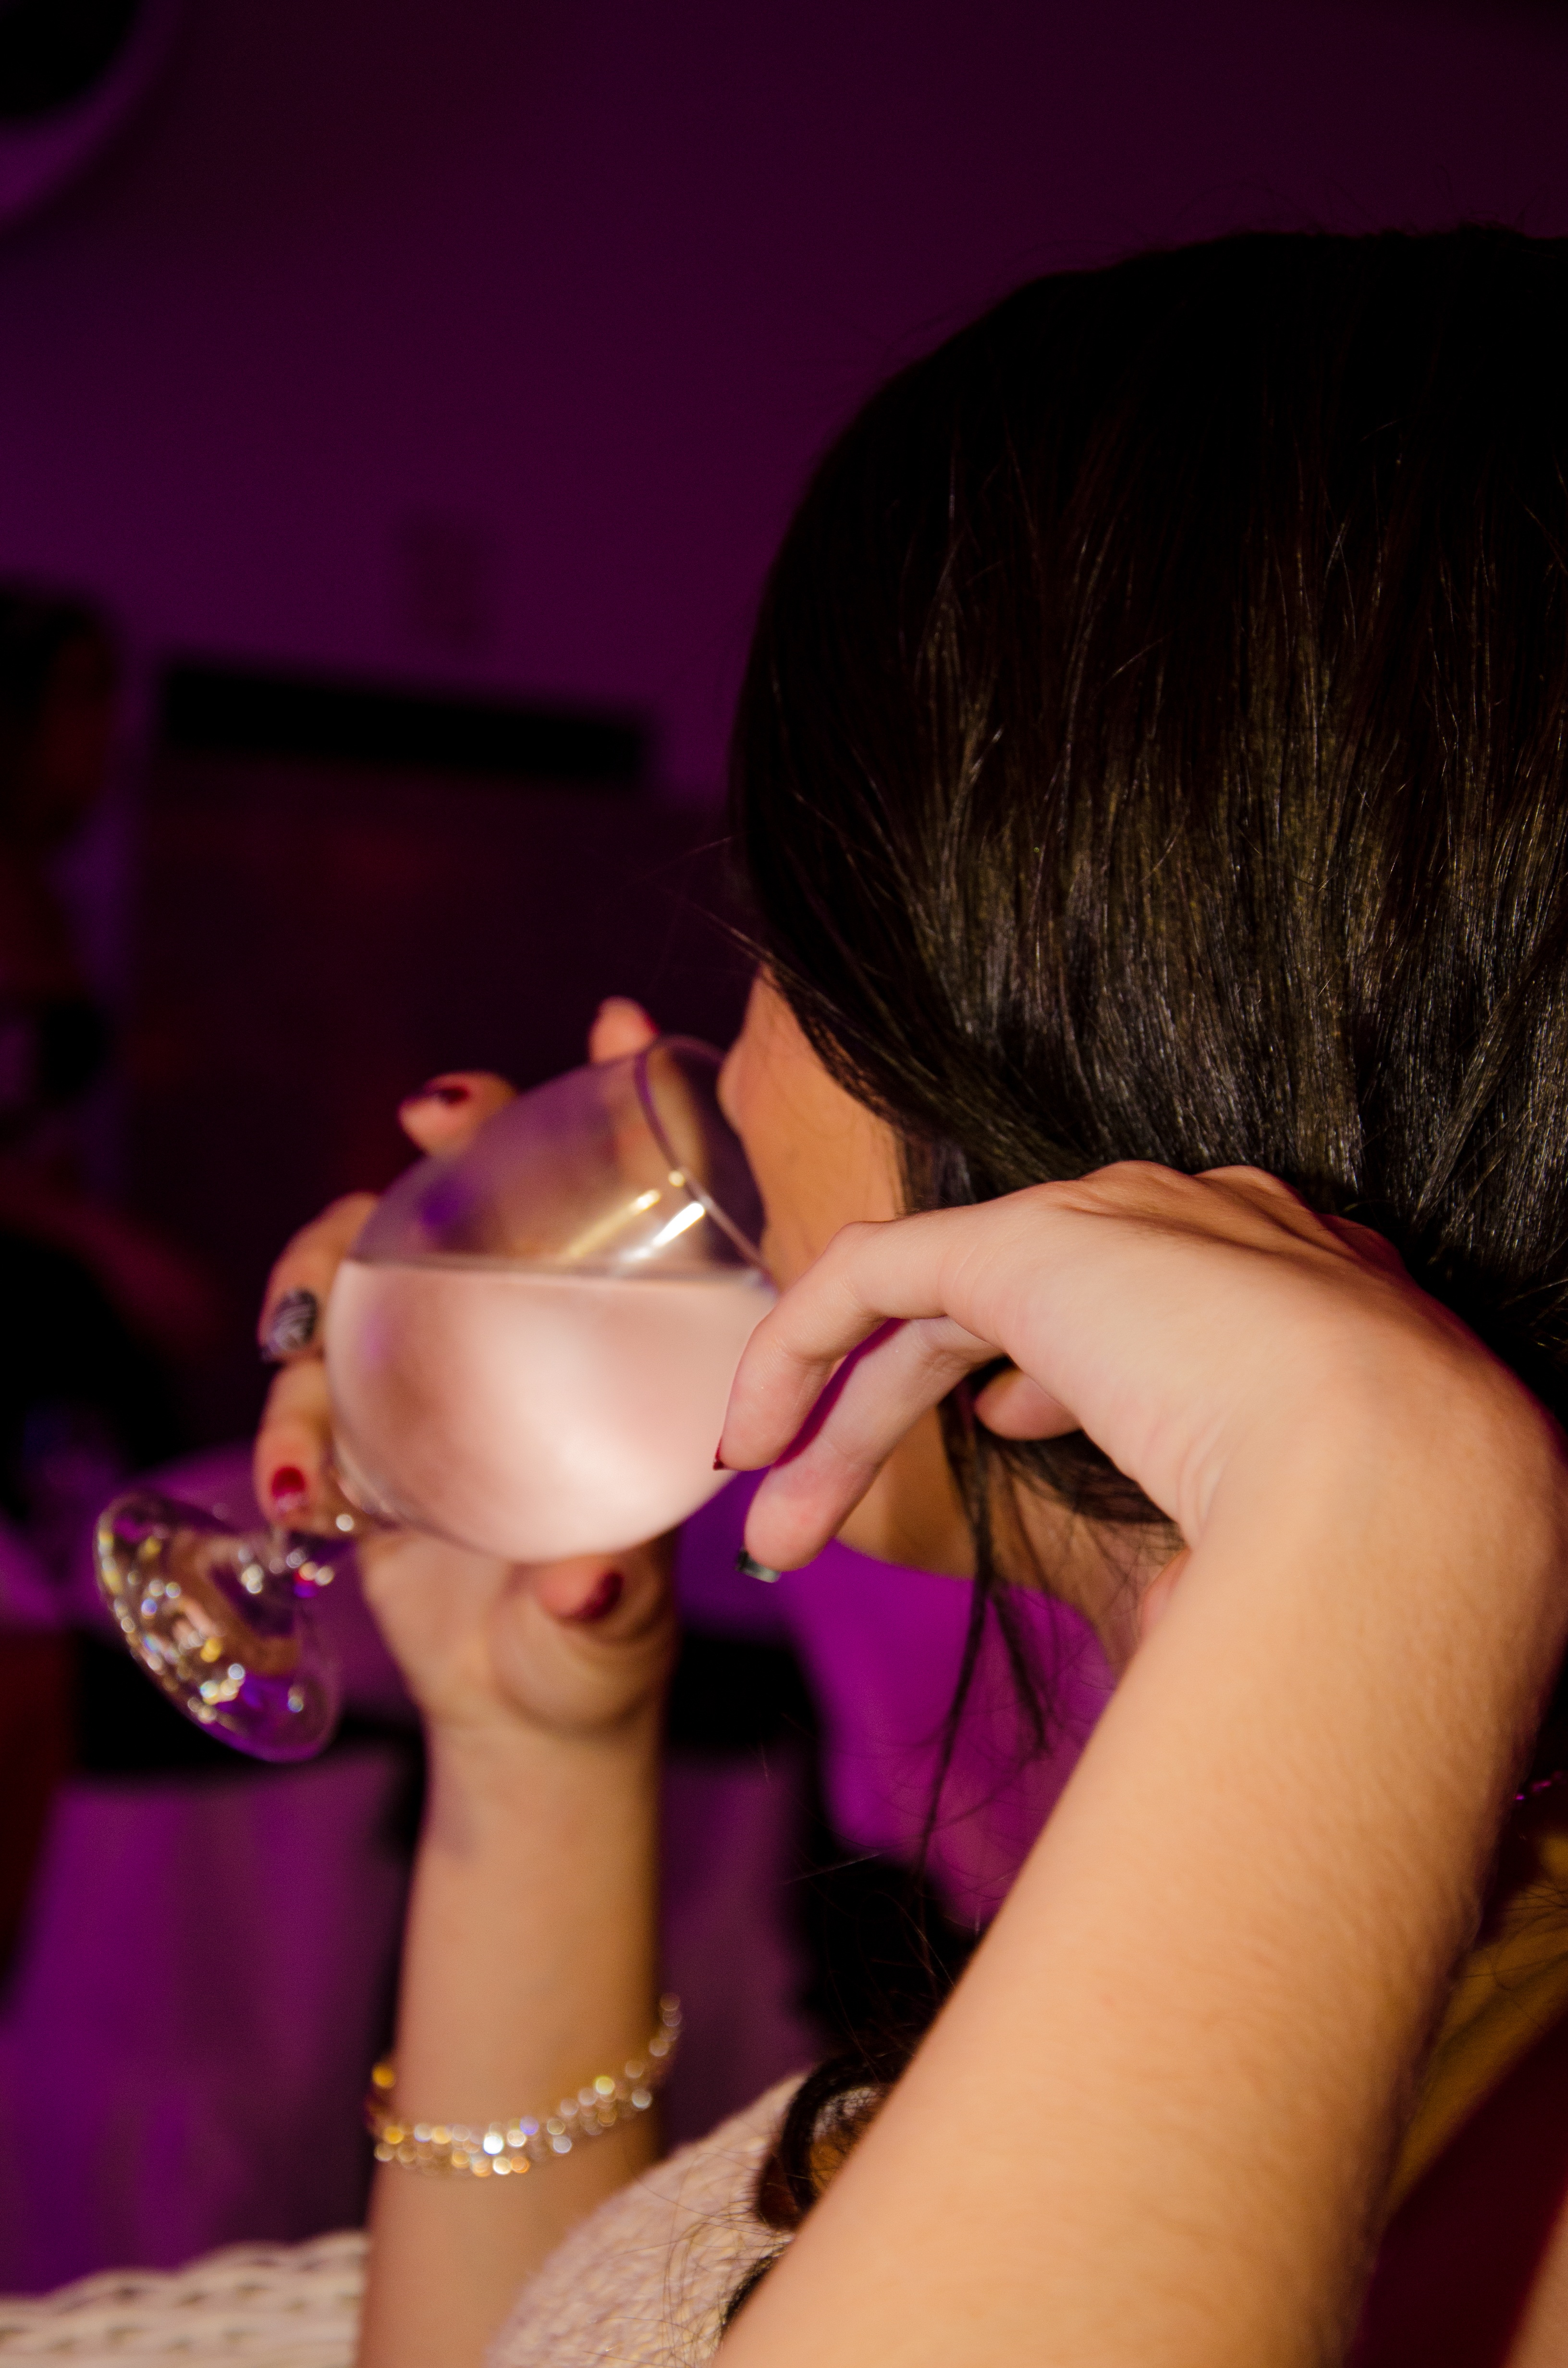
hand, water, person, girl, woman, leg, model, drink, fashion, lady, mouth, human body, hands, eye, party, pose, beauty, drinks, interaction, photo shoot, sense, human action, bebebeber, bebidasr